Jig grinder

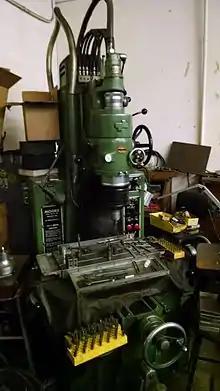
A Moore jig grinder. Wrenches, 1-2-3 blocks, and other tools are resting on the X-Y table.

A jig grinder is a machine tool used for grinding complex shapes and holes where the highest degrees of accuracy and finish are required.